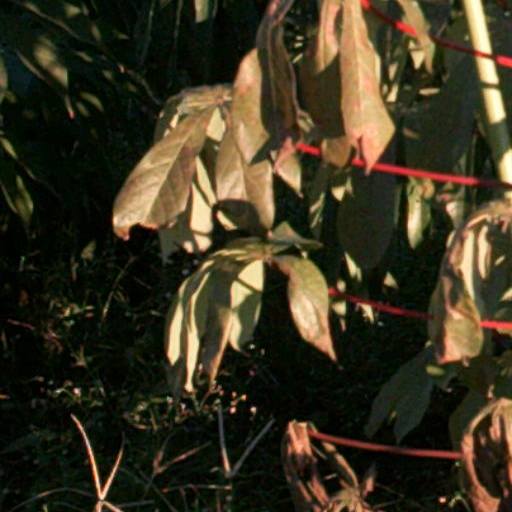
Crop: cassava